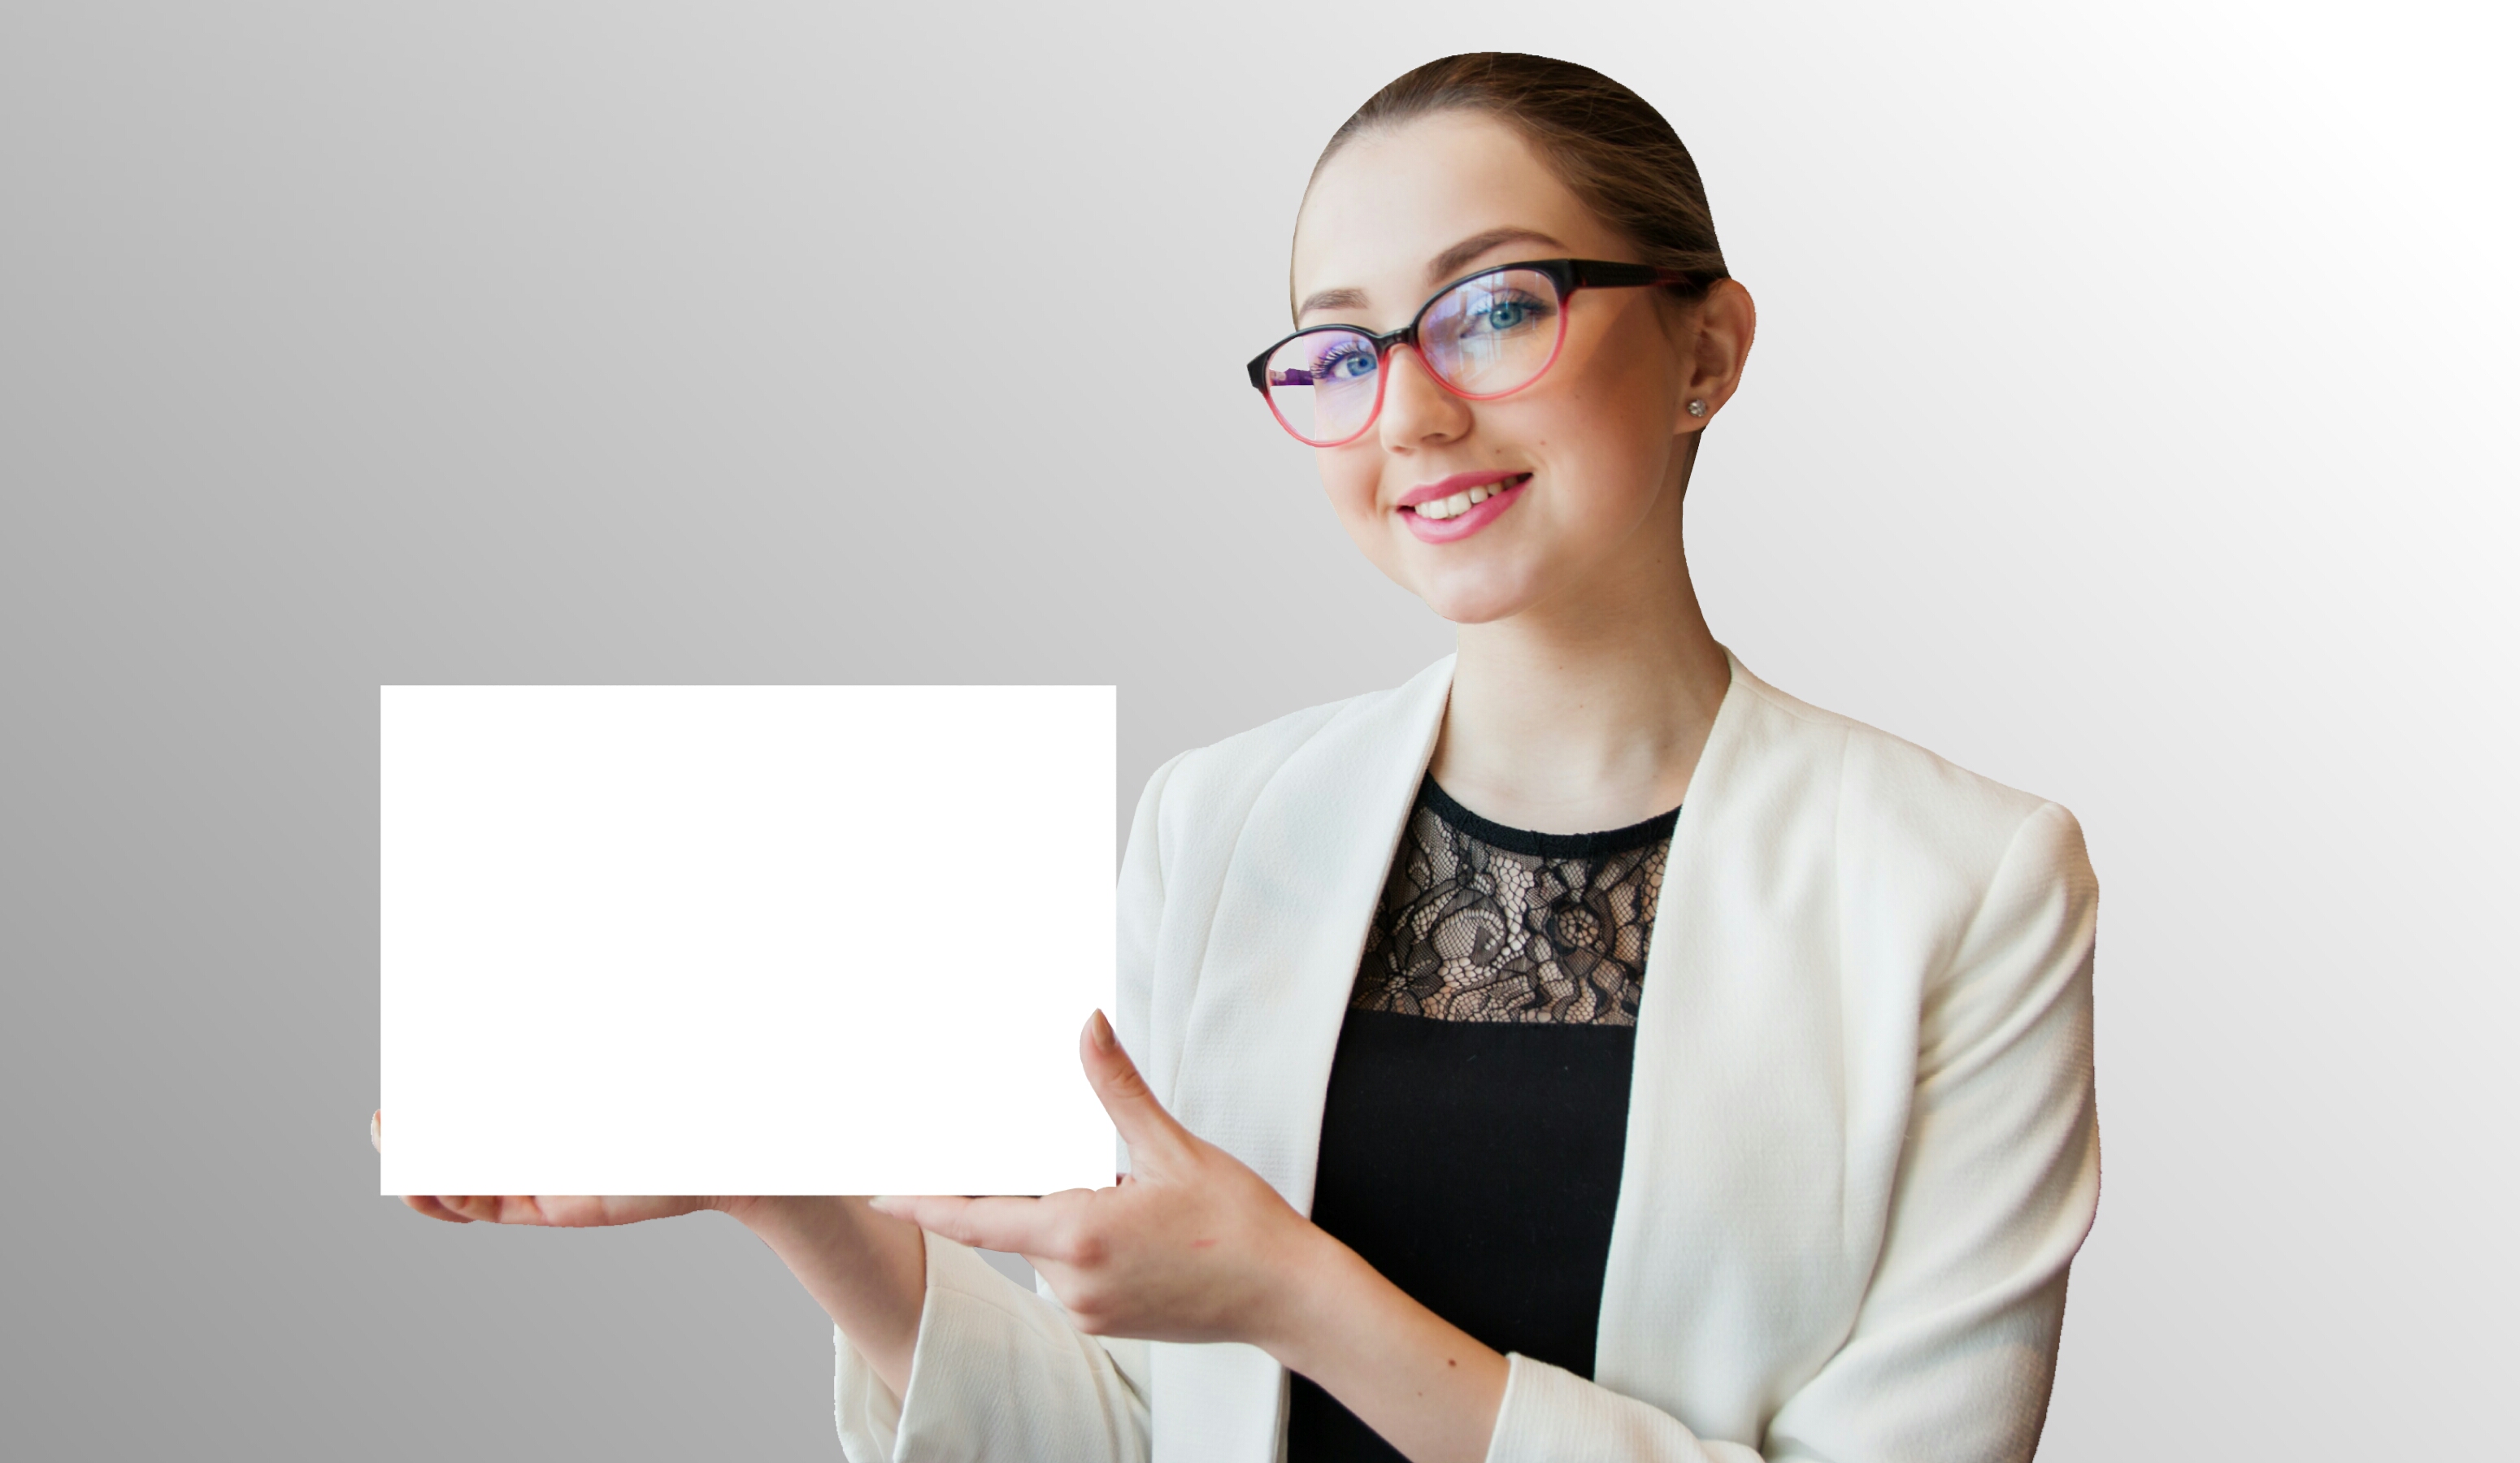
advertising, woman, banner, blank, board, card, business, empty, female, girl, isolated, people, person, sign, smile, space, white, young, cute, happy, advert, glasses, vision care, eyewear, product, shoulder, white collar worker, job